Nouméa

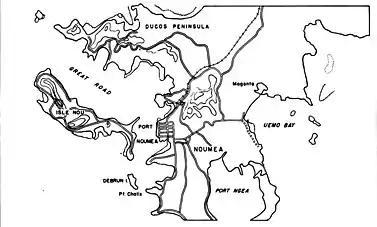
Small scale map of the city

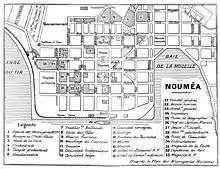
Nouméa 1930.

Nouméa is the capital and largest city of the French special collectivity of New Caledonia and is also the largest Francophone city in Oceania. It is situated on a peninsula in the south of New Caledonia's main island, Grande Terre, and is home to the majority of the island's European, Polynesian (Wallisians, Futunians, Tahitians), Indonesian, and Vietnamese populations, as well as many Melanesians, Ni-Vanuatu and Kanaks who work in one of the South Pacific's most industrialised cities. The city lies on a protected deepwater harbour that serves as the chief port for New Caledonia.